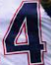
Number: 4